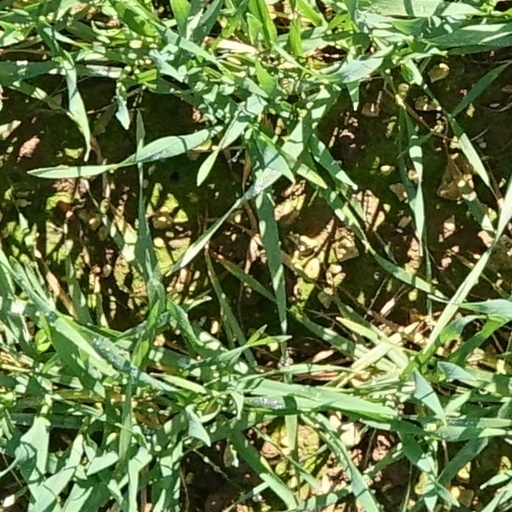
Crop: wheat